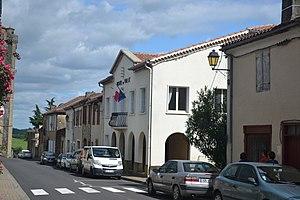
mairie de Bassoues
Bassoues est une commune française située dans le département du Gers, en région Occitanie.